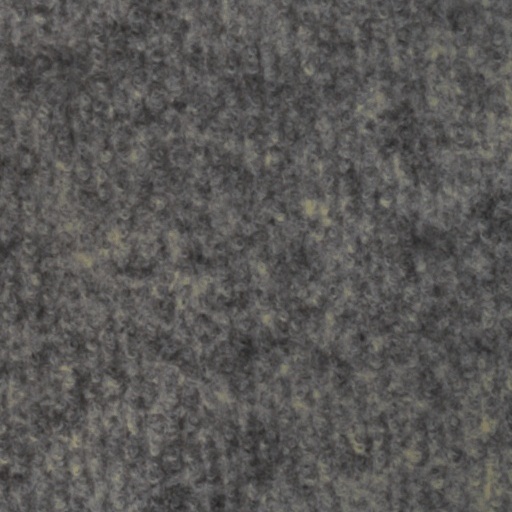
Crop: wheat